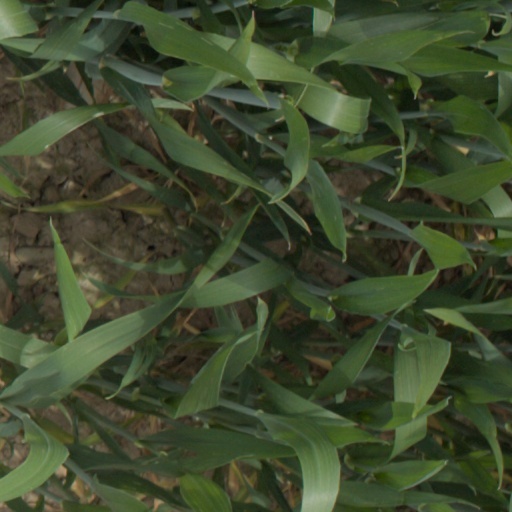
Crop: wheat